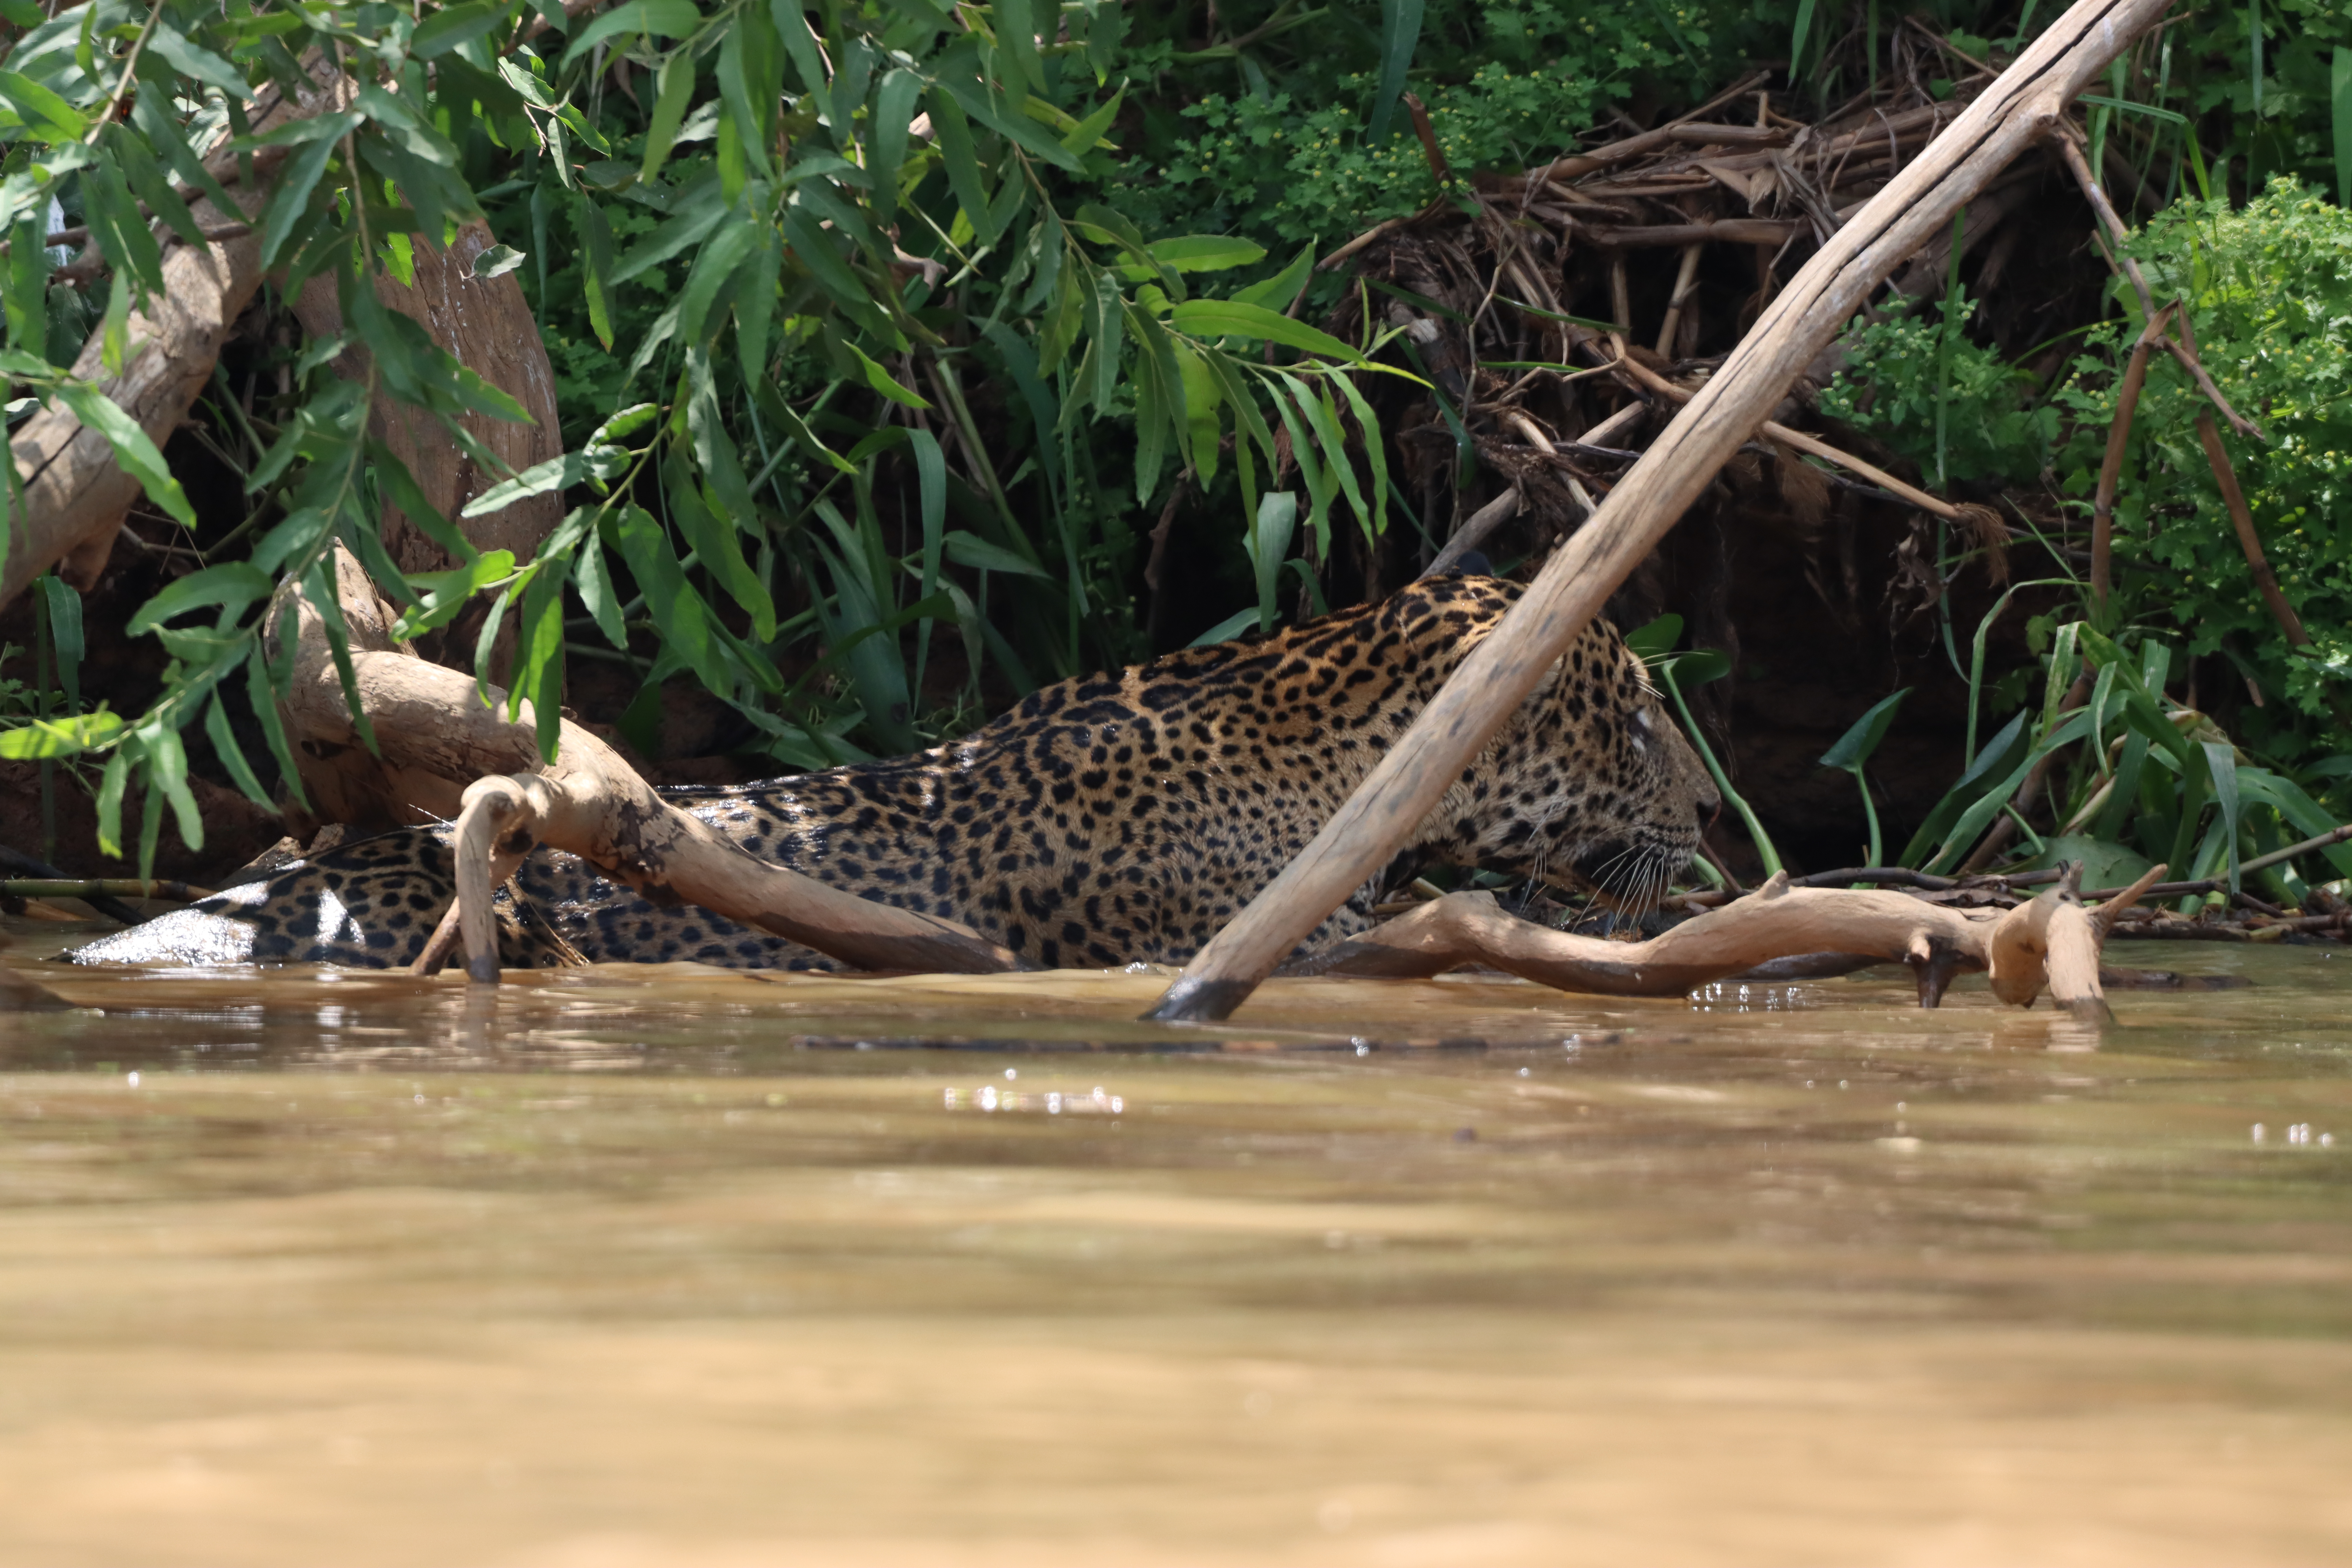
Jaguar: Bagua